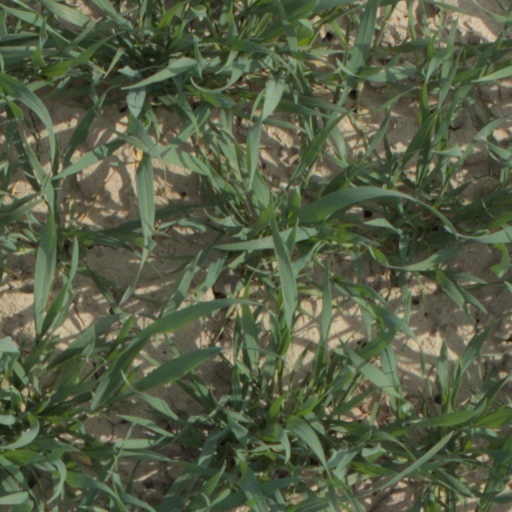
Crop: wheat